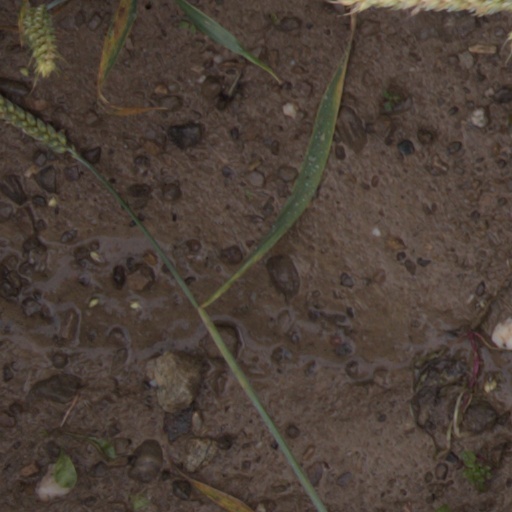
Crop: wheat